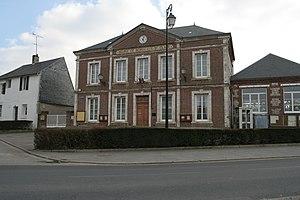
Mairie de Bordeaux-Saint-Clair.
Bordeaux-Saint-Clair est une commune française située dans le département de la Seine-Maritime en région Normandie.